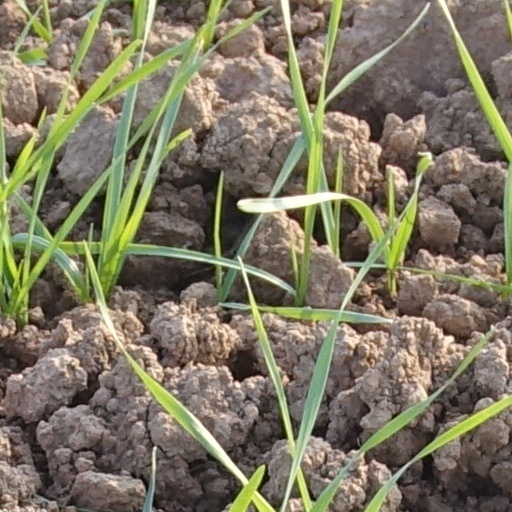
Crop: wheat